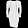
Label: Dress